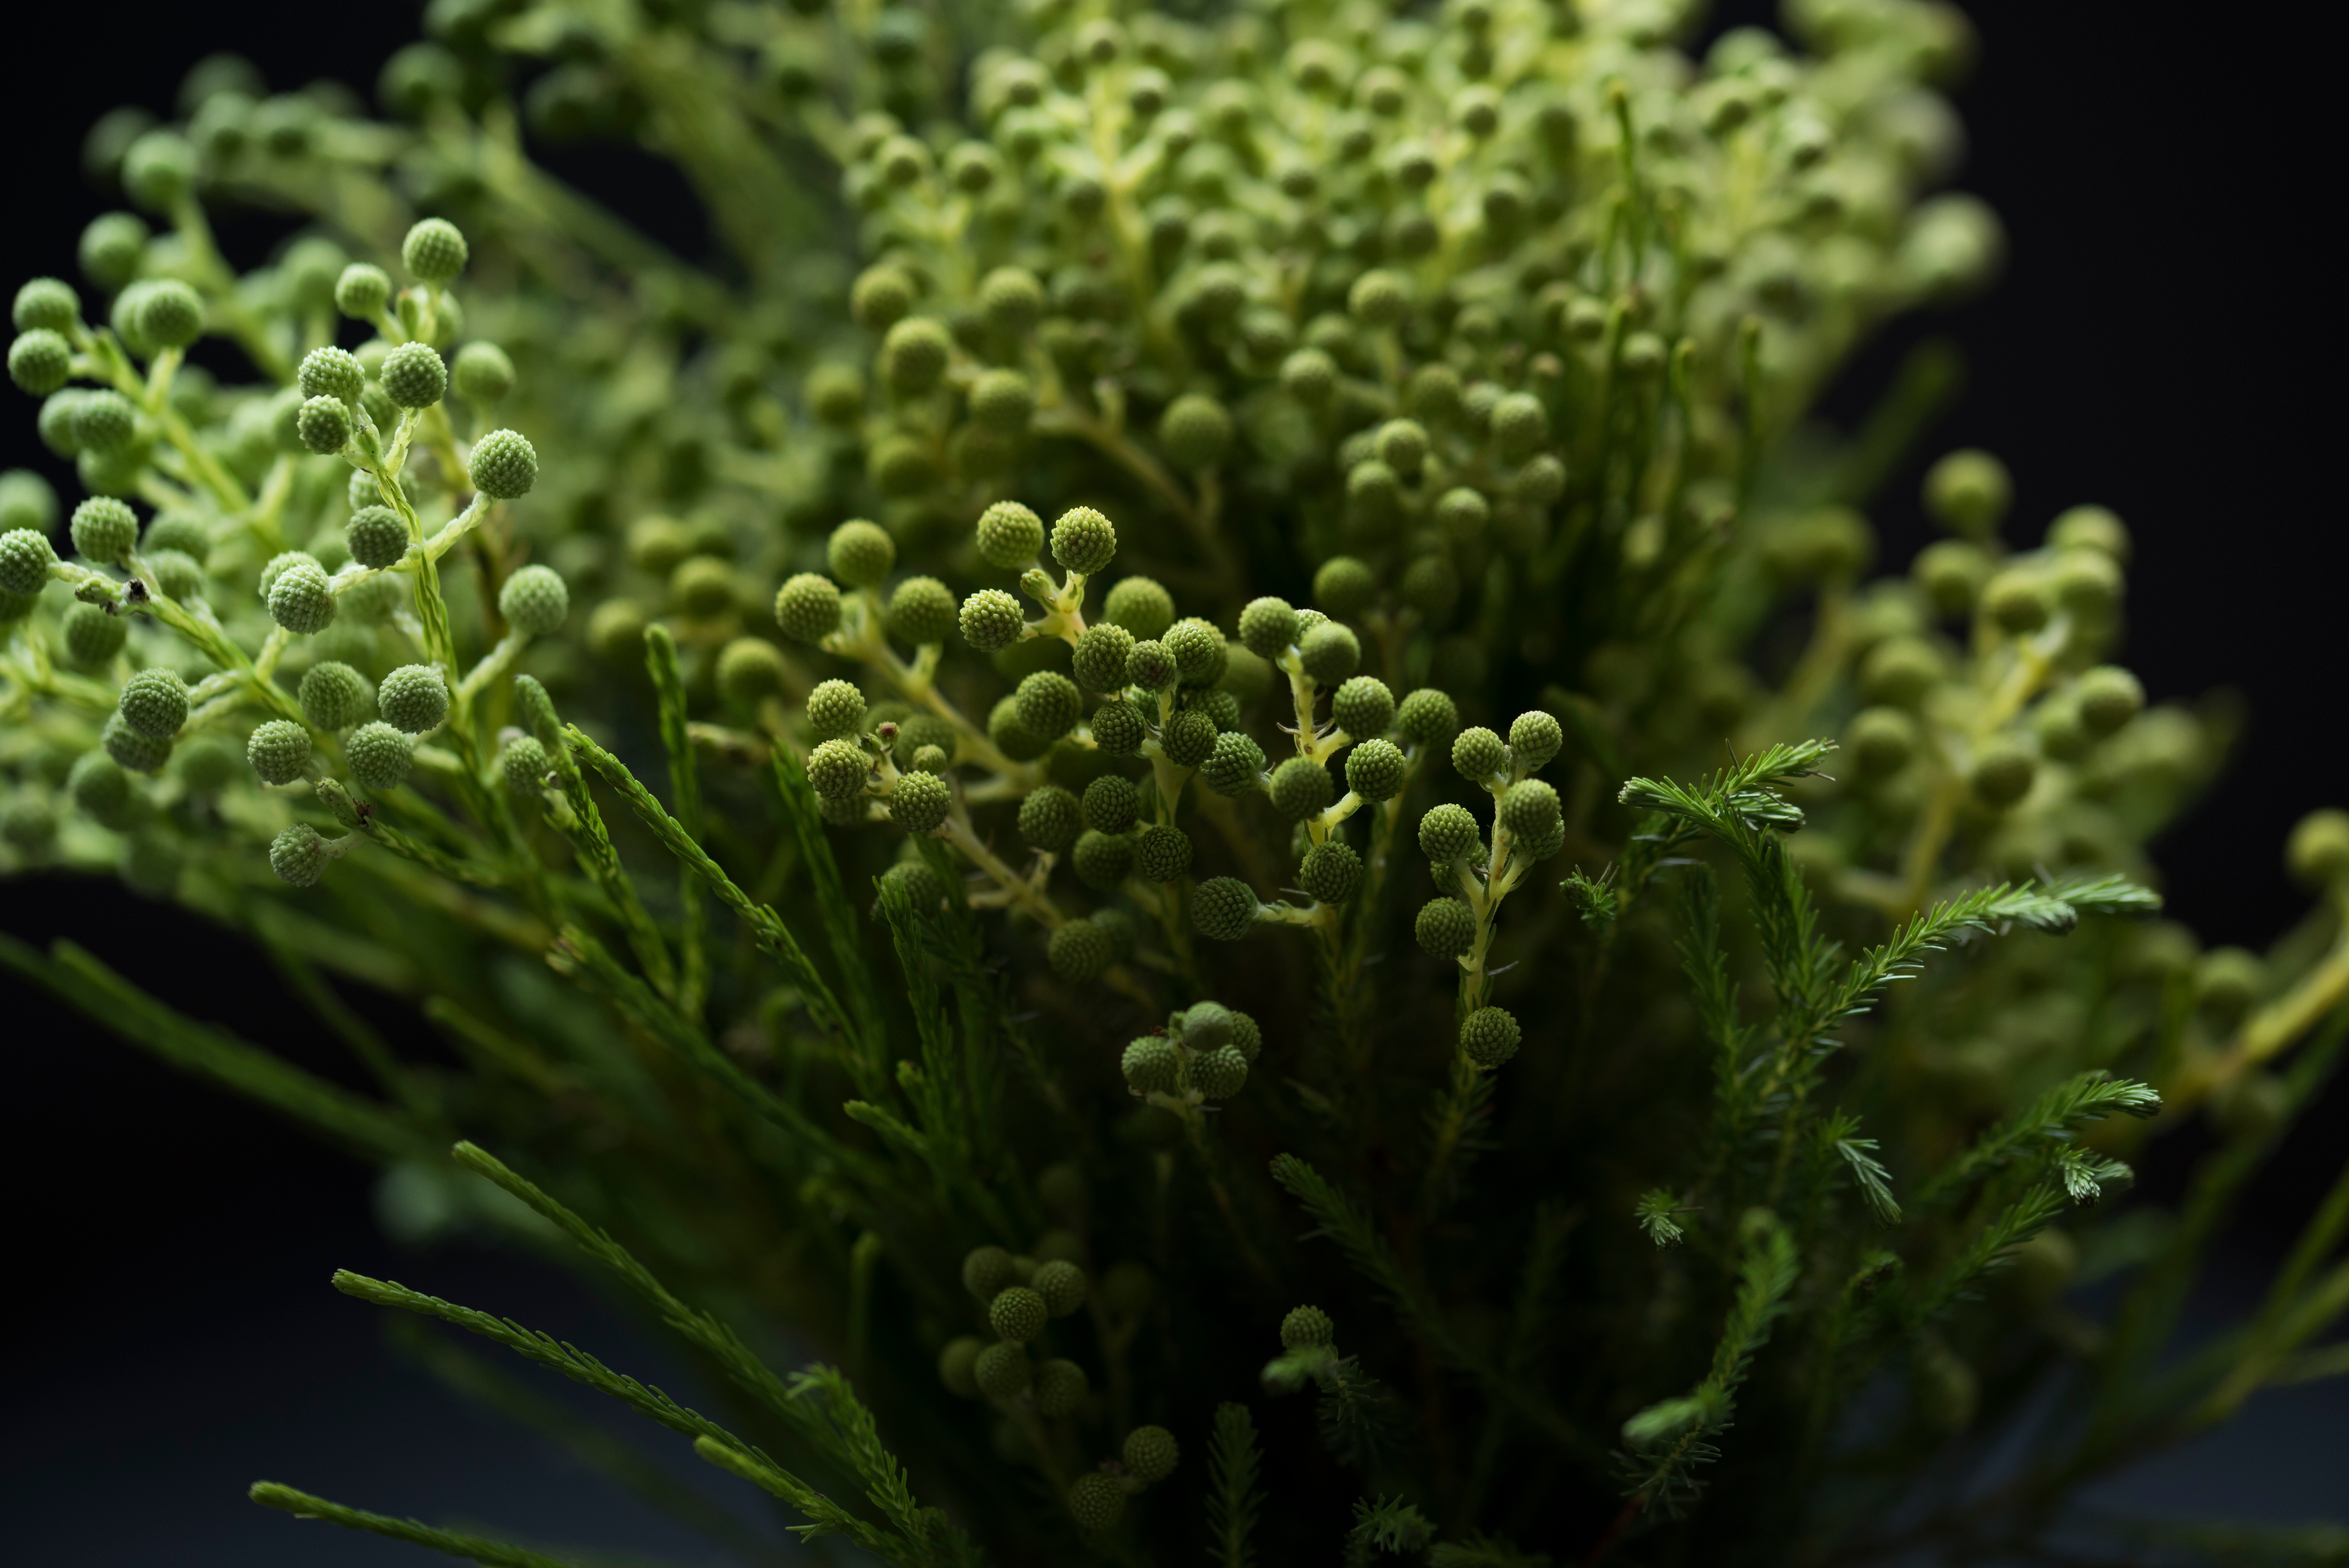
nature, grass, plant, leaf, flower, moss, foliage, green, botany, aquatic plant, flora, macro photography, flowering plant, plant stem, land plant